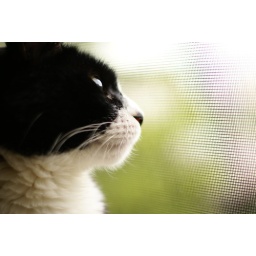
Felix, like every other cat in the world loves to do some window watchin'